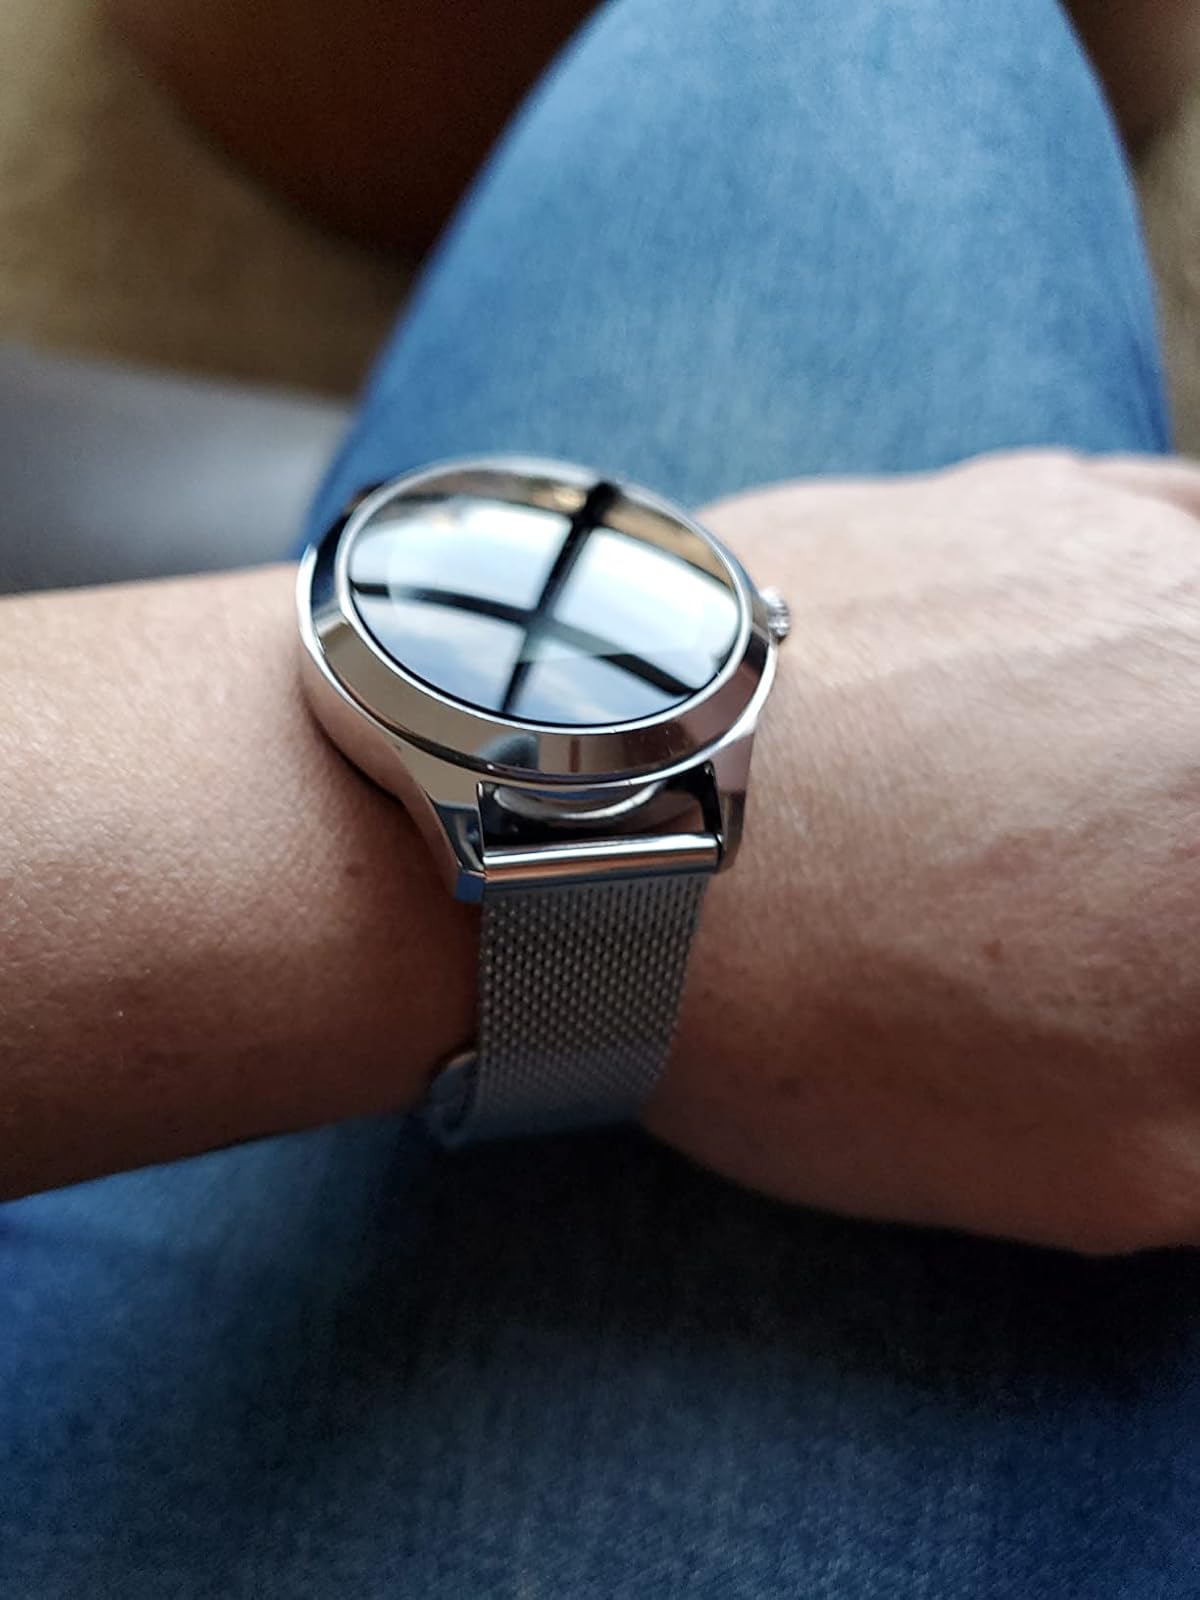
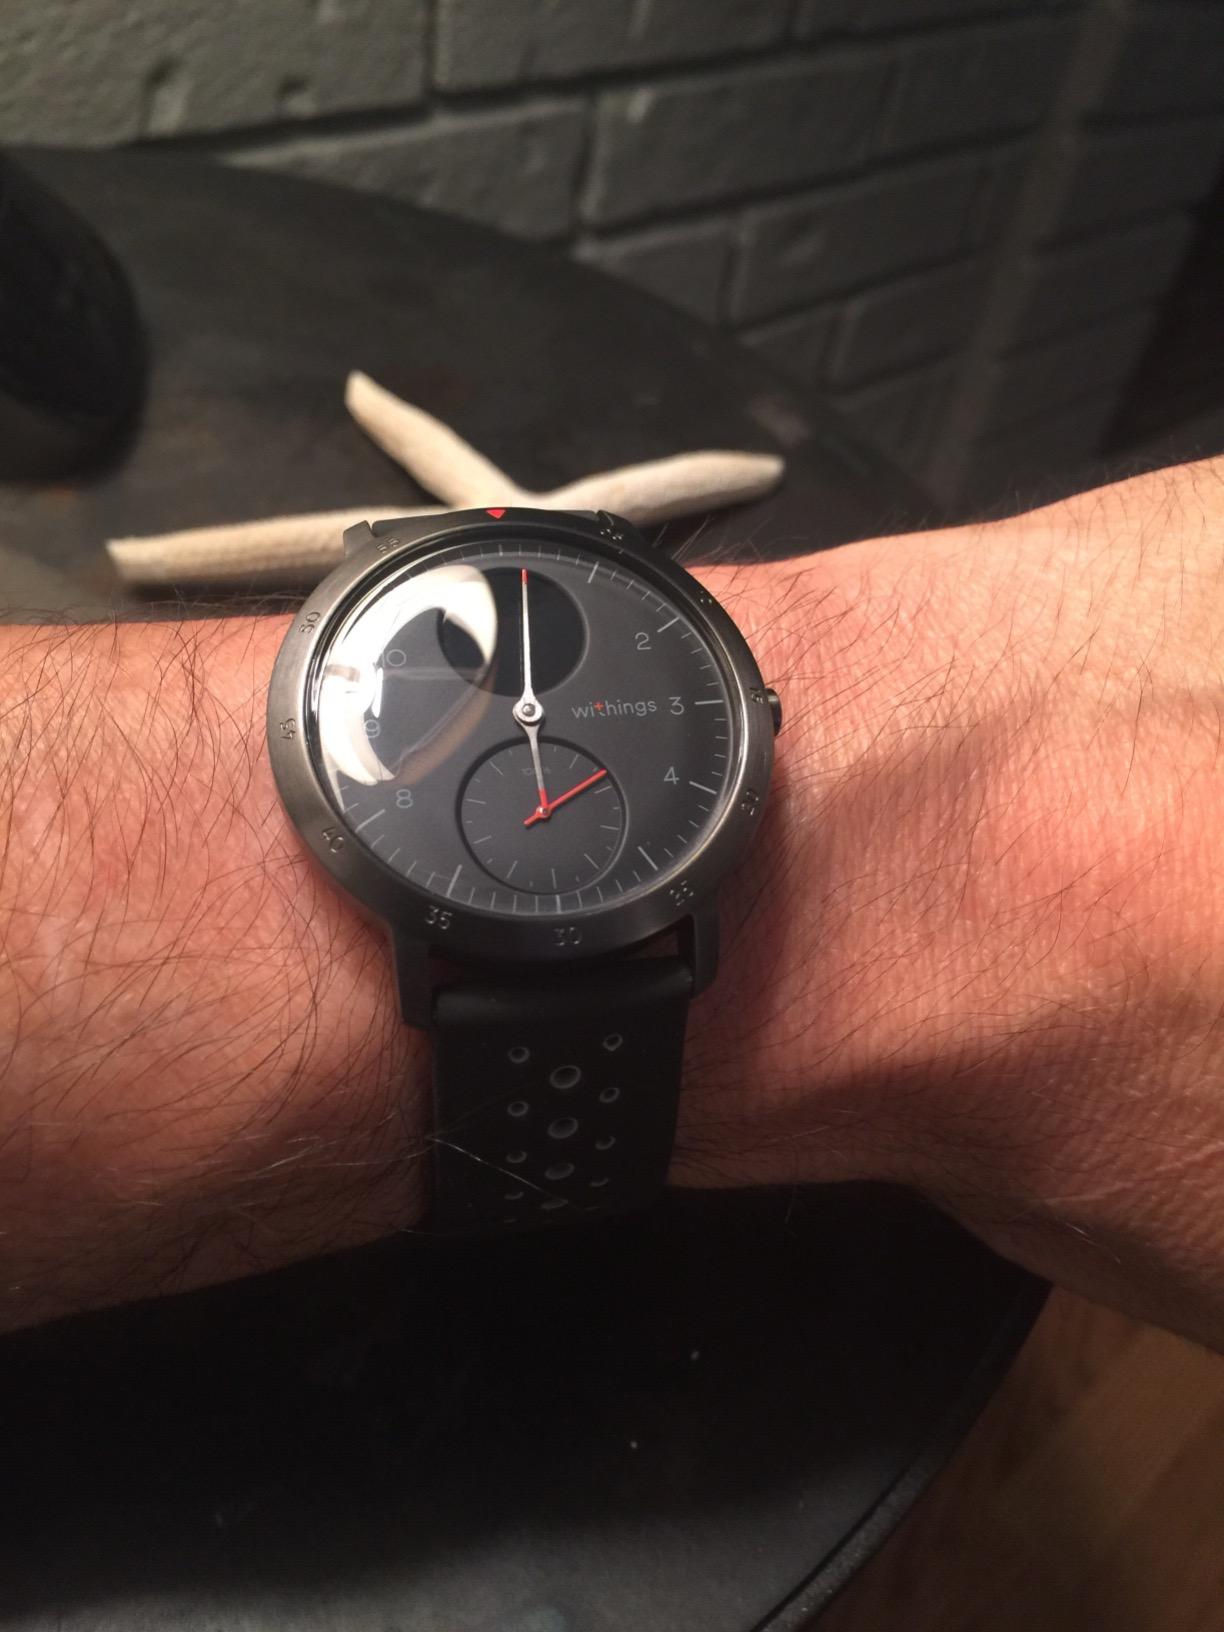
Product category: smartwatch
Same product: no